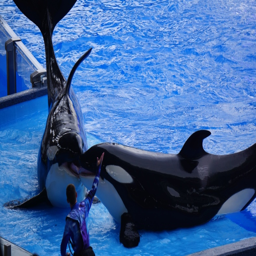
now two of the whales want to show off .